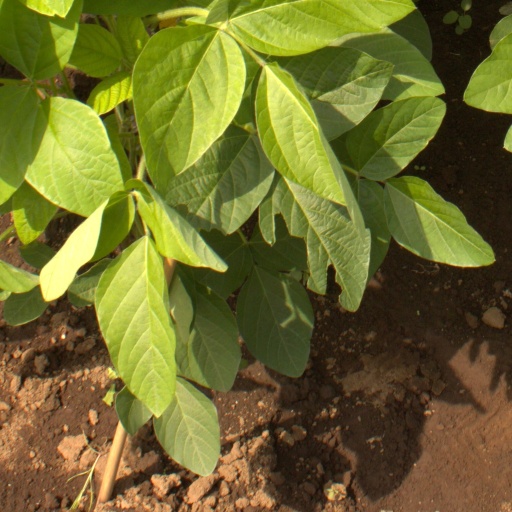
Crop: soybean